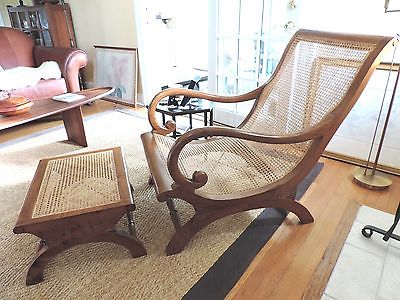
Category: chair